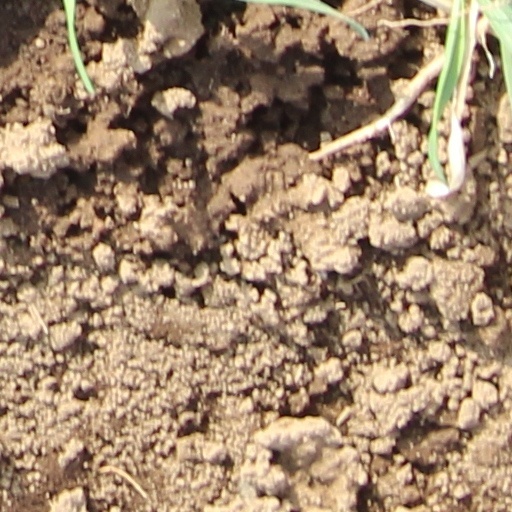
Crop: wheat